Dipeptidyl-peptidase I

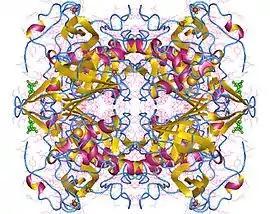
Cathepsin C, heterododekamer, Human

Dipeptidyl peptidase I ("cathepsin C", "dipeptidyl aminopeptidase I", "dipeptidyl transferase", "dipeptide arylamidase I", "DAP I") is an enzyme. This enzyme catalyses the following chemical reaction